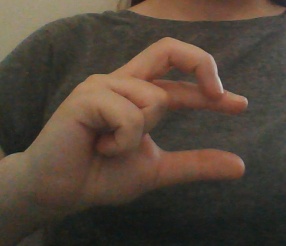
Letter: thal